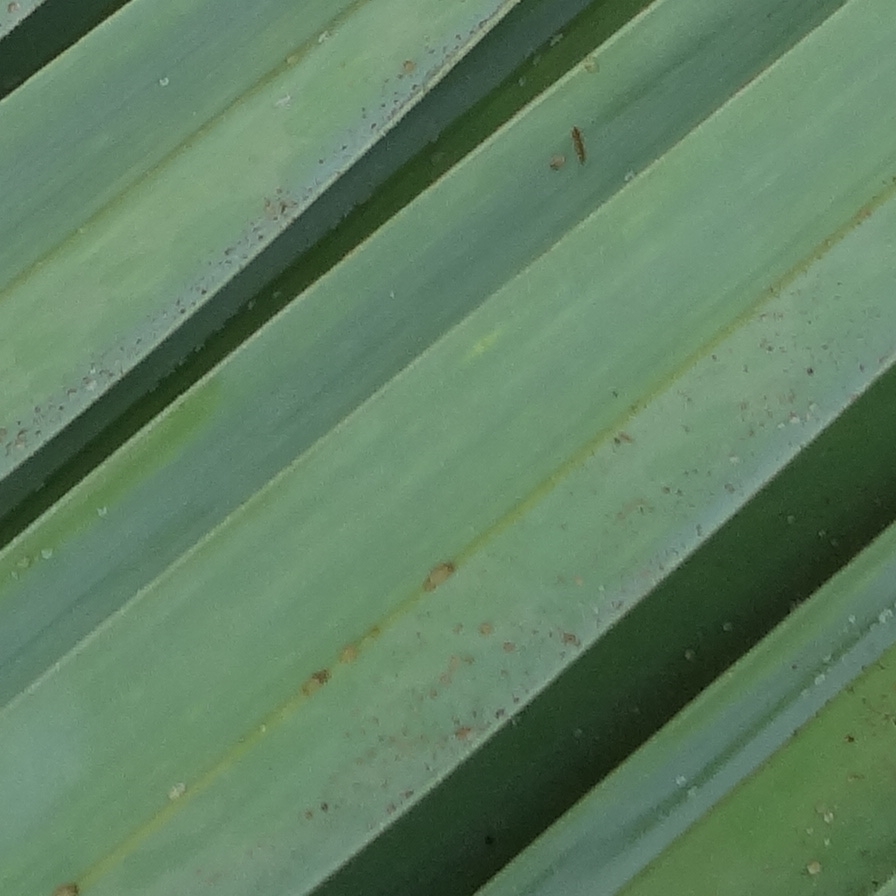
Label: Honey